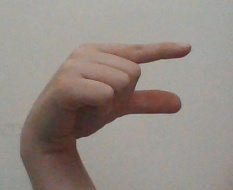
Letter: dal